Jennie Wade

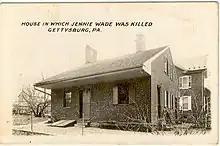
Early 1900s photograph of Jennie Wade's house

Wade, her mother, and two younger brothers left their home in central Gettysburg and traveled to the house of her sister, Georgia Anna Wade McClellan at 548 Baltimore Street to assist her and her newborn child. It was July 1, 1863, during the first day's fighting of the Battle of Gettysburg. More than 150 bullets hit the McClellan house during the fighting.